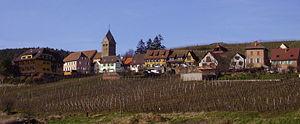
Itterswiller est une commune française située dans le département du Bas-Rhin, en région Grand Est.